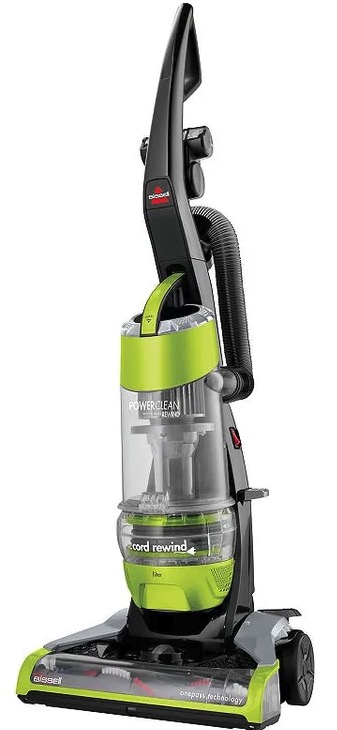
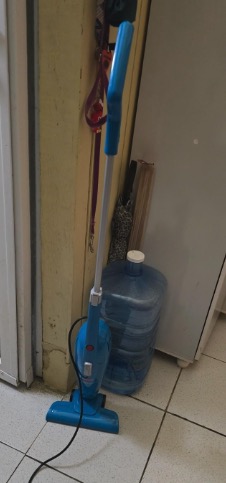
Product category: items_vacuum
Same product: no